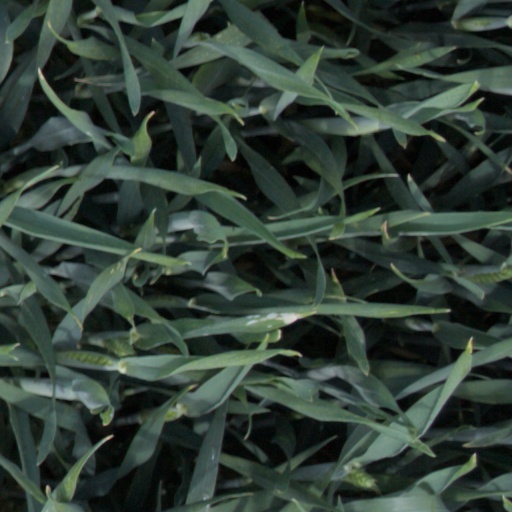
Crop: wheat